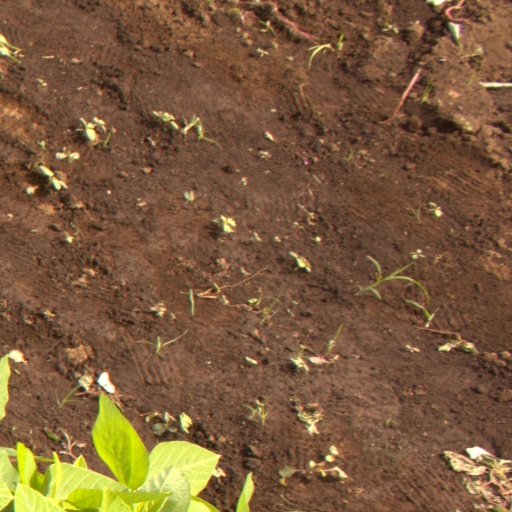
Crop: soybean